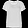
Label: Shirt